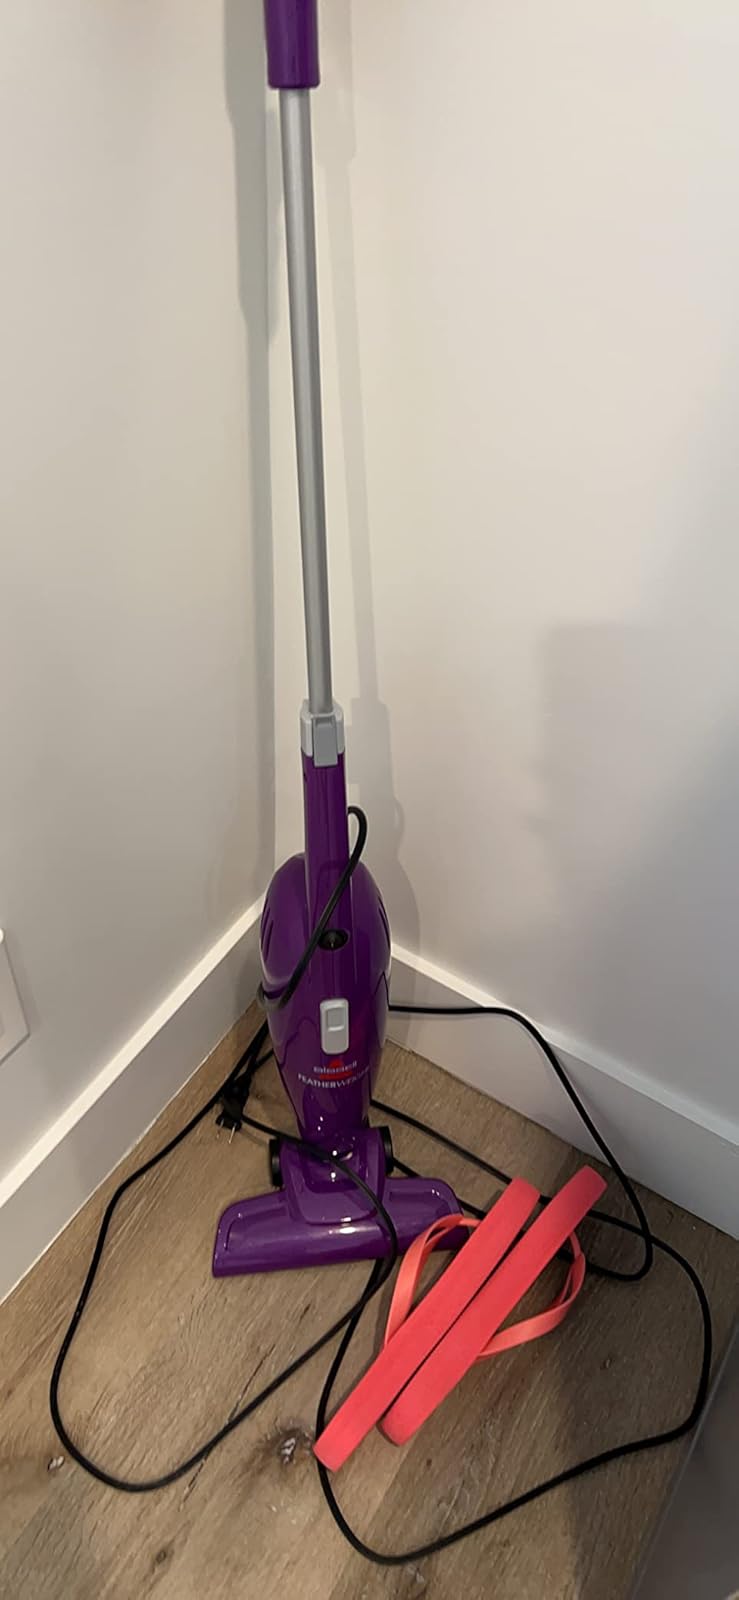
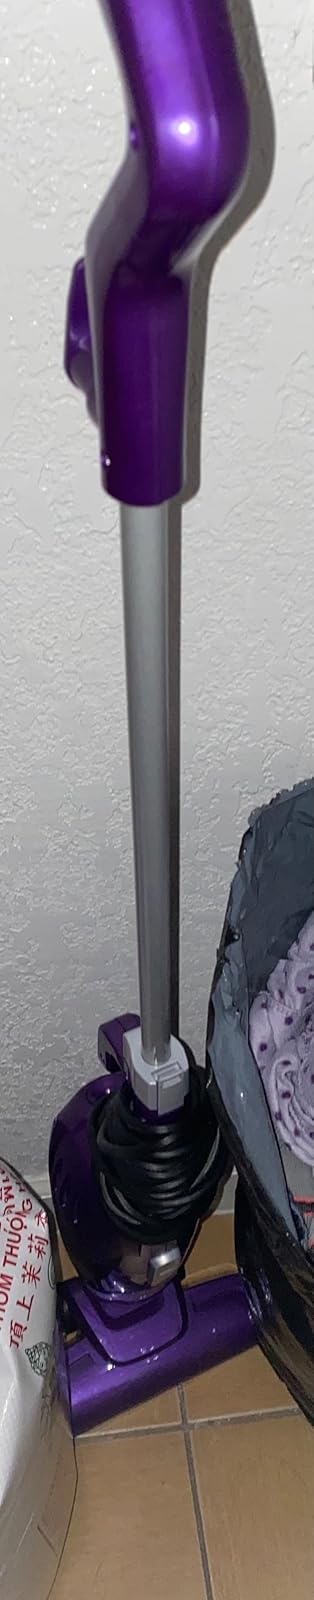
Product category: items_vacuum
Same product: yes